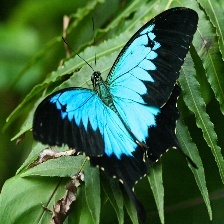
Species: ULYSES